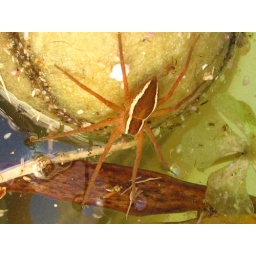
Spider found clinging to a tennis ball in a swimming pool